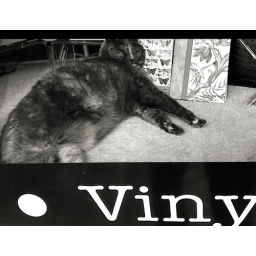
stationary cat in stationery store window